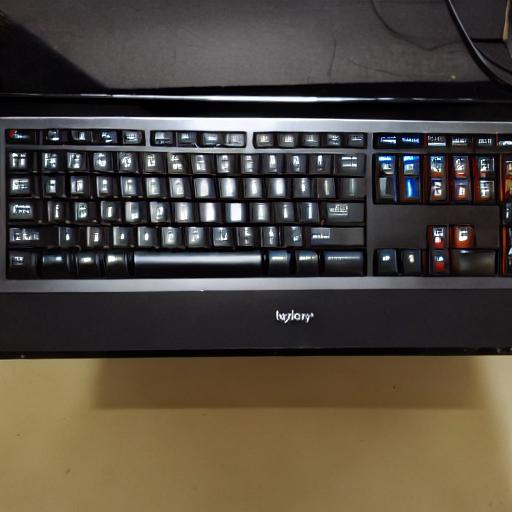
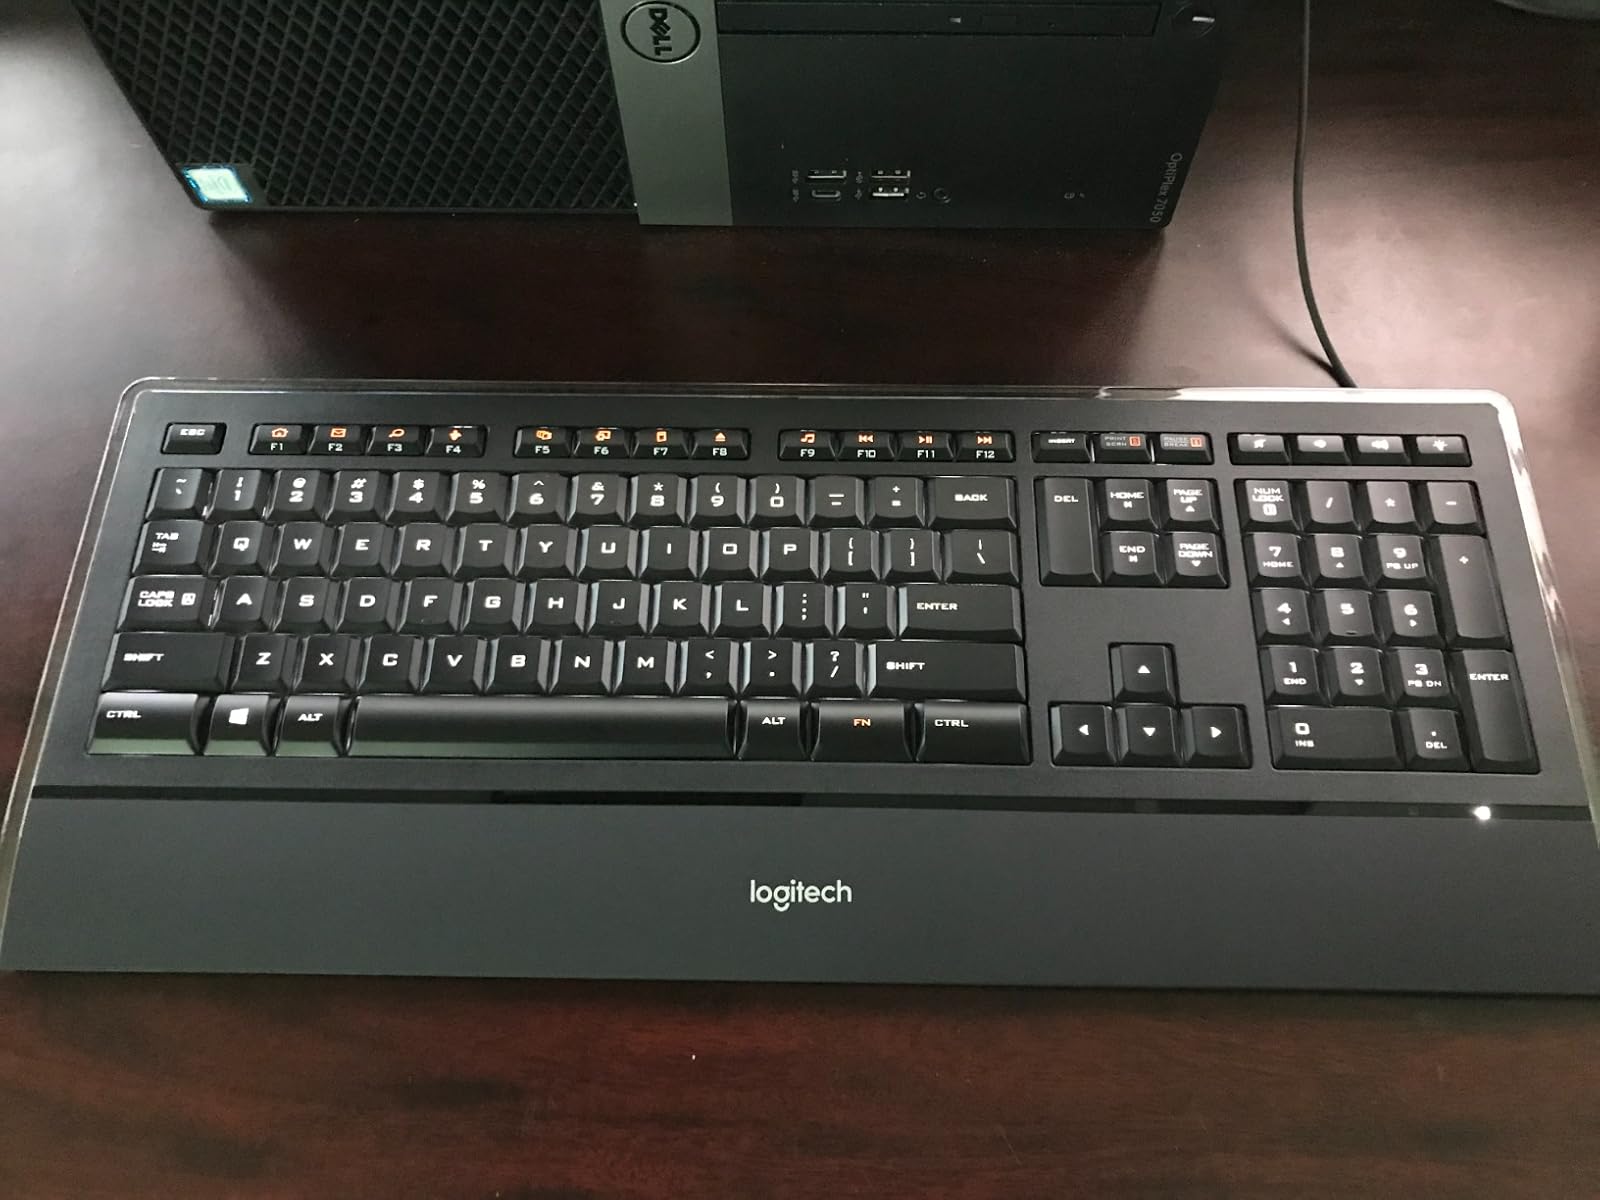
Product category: keyboard
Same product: no